Motya

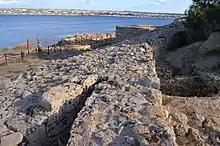
Walls of Motya 1

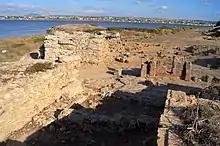
North gate

In 1874 the area of the North Gate was discovered where a large sculpture ornamented the double-arch passage. The city walls were revealed further by G. Whitaker at the beginnìng of the last century. Their systematic exploration started in the 1960s by the Brltish Expeditlon who focused on the North and South Gates. From 1974 to 1992 La Sapienza University of Rome carried out yearly campaigns on walls, especially along the eastern and northern shores. Four major construction phases were identified. They resumed excavation in 2002 with the identification of the West Gate